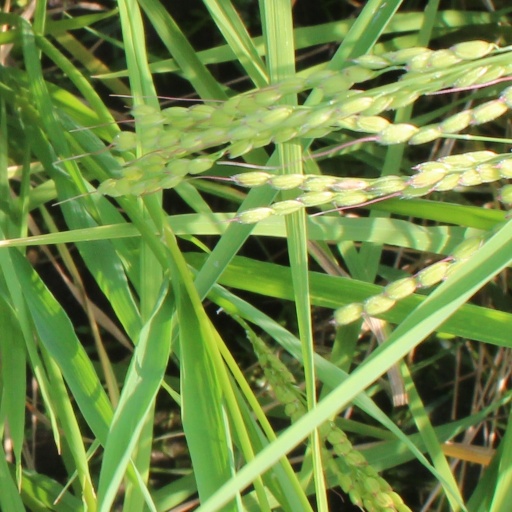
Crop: rice